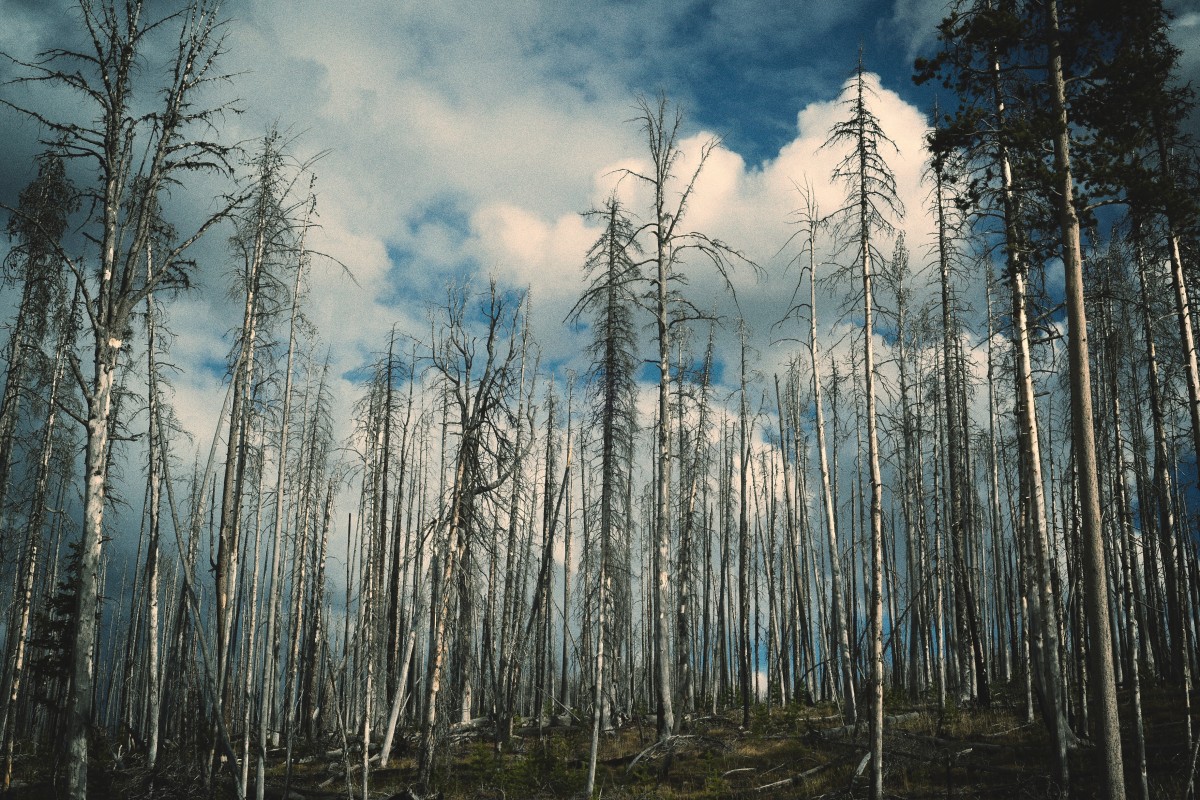
Tags: nature, outdoor, wilderness, branch, winter, sunlight, morning, frost, bleak, reflection, autumn, bare, season, spruce, wetland, woodland, habitat, larch, ecosystem, biome, natural environment, atmospheric phenomenon, woody plant